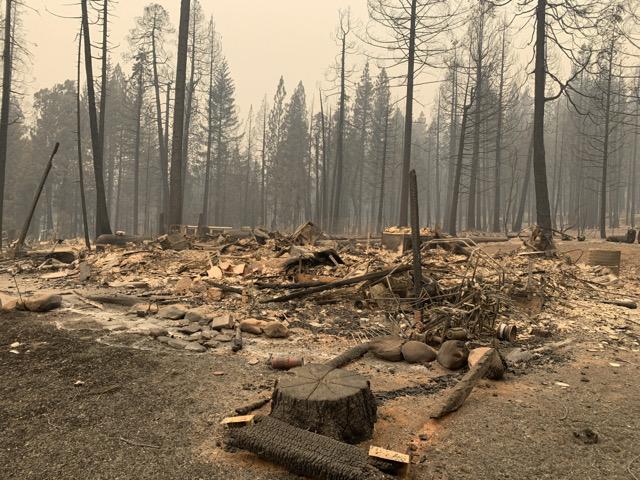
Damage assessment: destroyed